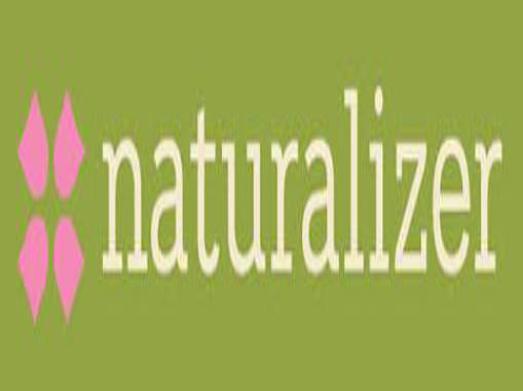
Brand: naturalizer-2
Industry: Clothes